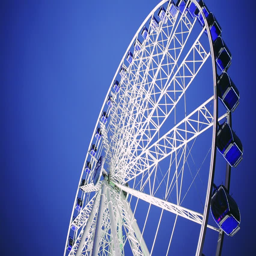
ferris wheel at night on a dark blue sky